Sussex

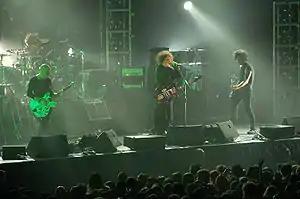
The Cure performing live in Singapore

The Sussex County Hospital (now the Royal Sussex County Hospital) was founded in 1828 at Brighton while the Sussex County Mental Asylum (later 'St. Francis Hospital' and now the Princess Royal Hospital) was founded in 1859 in the centre of county at Haywards Heath.